Qomolangma National Park

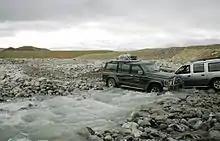
A part of the Qomolangma (Mount Everest) trail

Qomolangma National Park is a national park located in Xigazê Prefecture, Tibet Autonomous Region, China. Mount Qomolangma is the Tibetan and Chinese name for Mount Everest. The park, opened in 2012, occupies 78,000 square kilometres, and contains mountains of altitudes ranging from 7,000 to 8,848 metres.